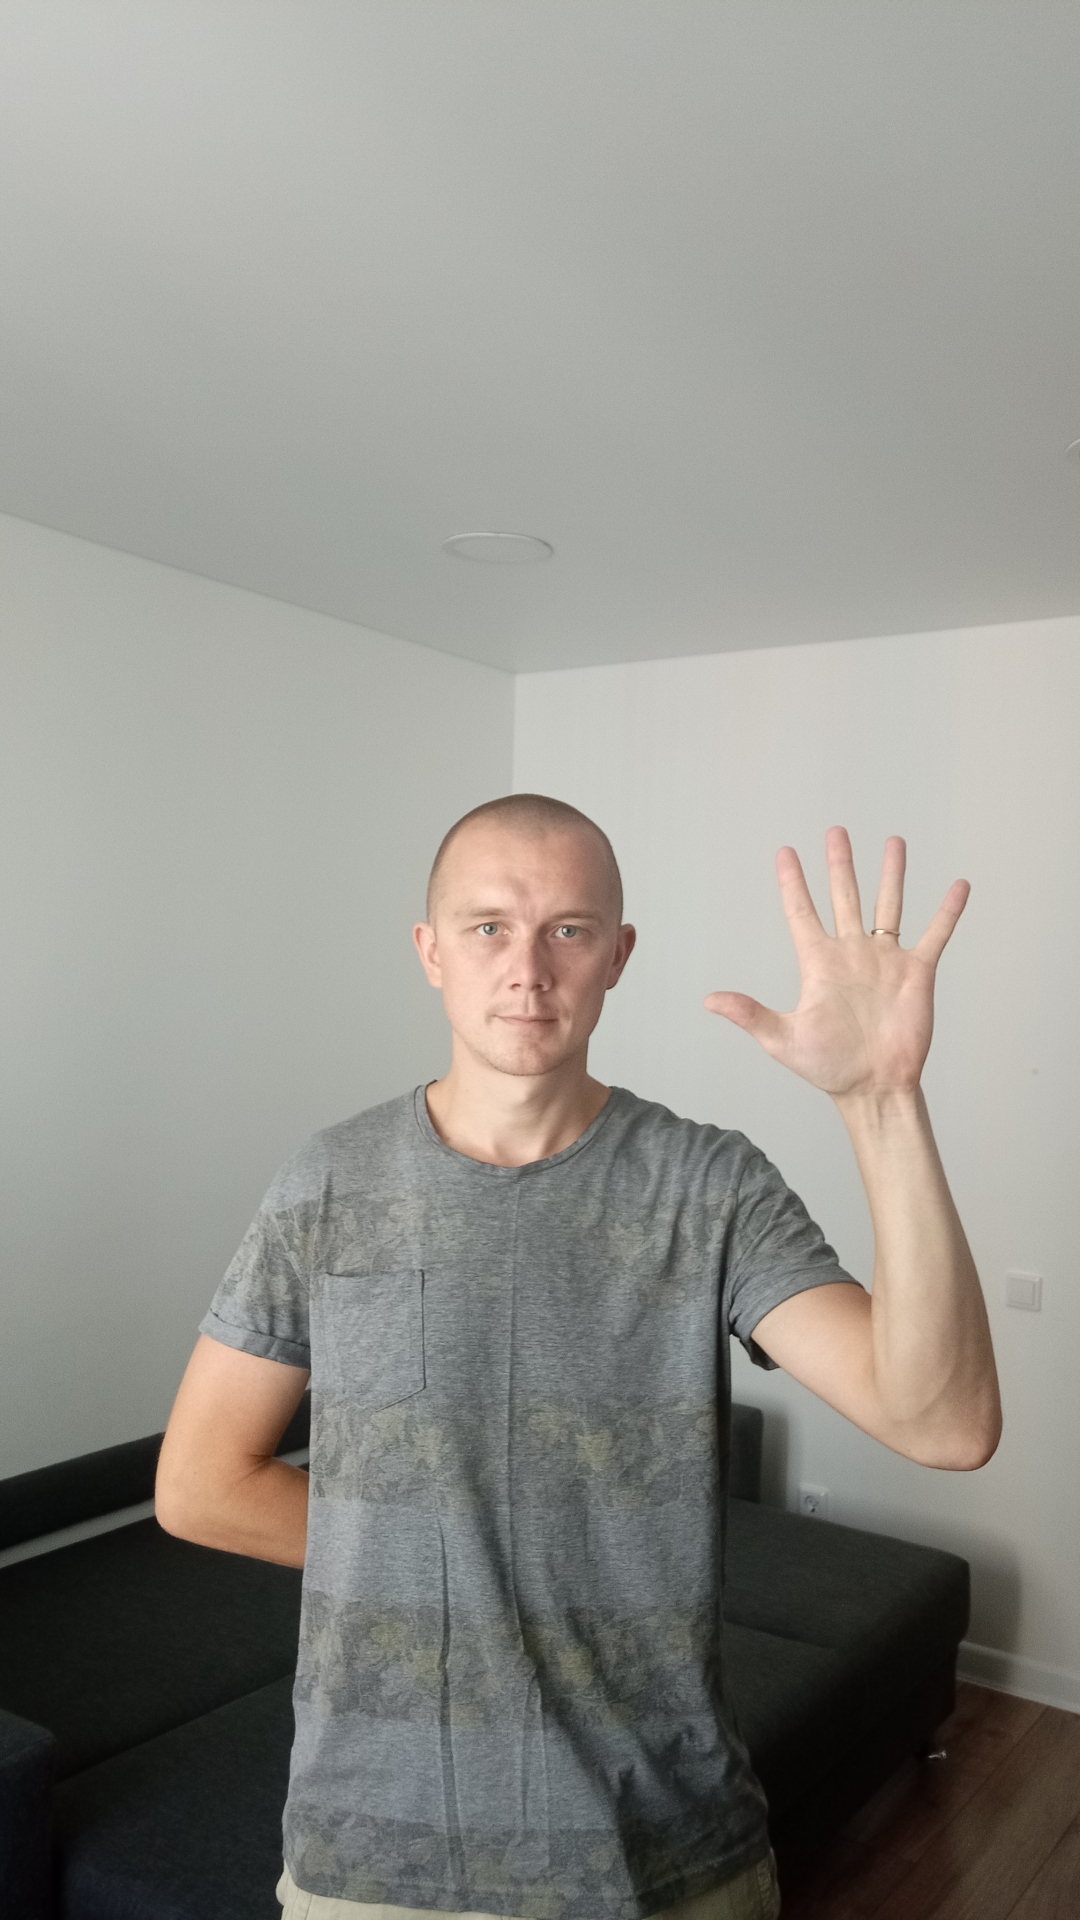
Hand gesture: palm